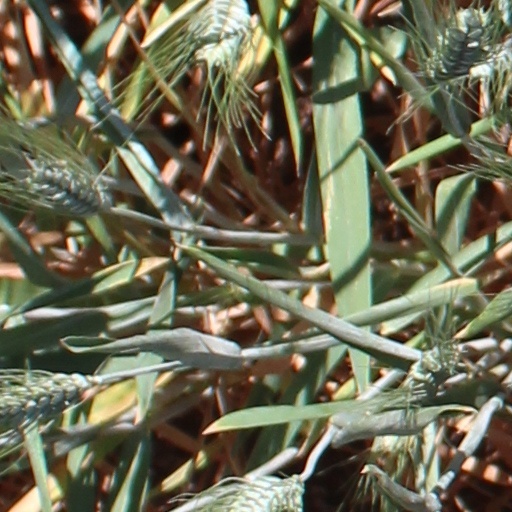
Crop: wheat